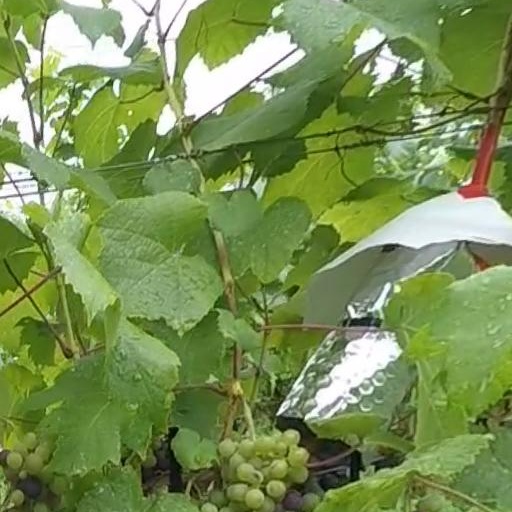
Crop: grape